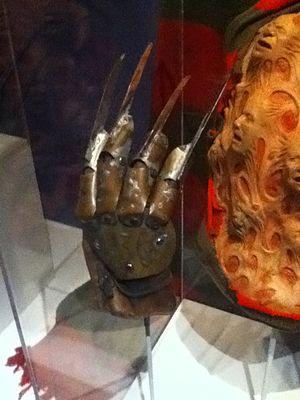
Freddy Krueger est un personnage de fiction créé par Wes Craven, incarné pour la première fois par Robert Englund dans Les Griffes de la nuit ainsi que dans les huit autres films de la saga, puis par Jackie Earle Haley dans le remake de 2010 Freddy : Les Griffes de la nuit.